Digitek (character)

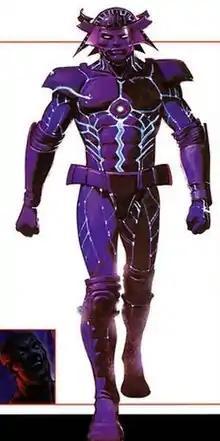

Digitek (Jonathan Bryant) is a fictional character appearing in American comic books published by Marvel Comics. He first appeared in "Digitek" #1 (Dec. 1992), the first issue of a limited series published by Marvel UK. The strip was also published in Marvel UK's weekly anthology title "Overkill". The character was created by writers John Tomlinson & Andy Lanning and artist Dermot Power.